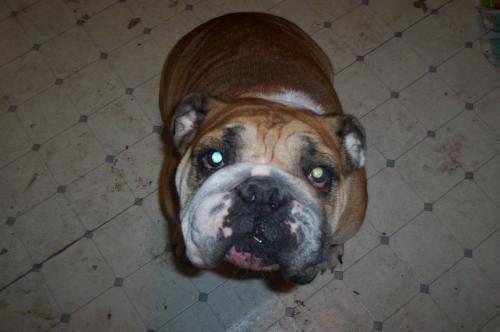
dog